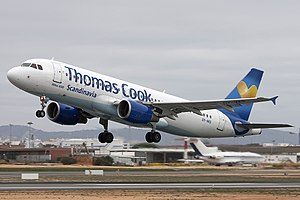
Charterfly
Et dansk indregistreret charterfly fra Thomas Cook Airlines Scandinavia letter fra Faro Airport ved Algarvekysten i Portugal.
Charterfly er i modsætning til rutefly bestilt til at flyve én bestemt flyvning. Typisk er det et rejseselskab, der bestiller et helt fly til en feriedestination, hvortil de har solgt et antal pakkerejser.